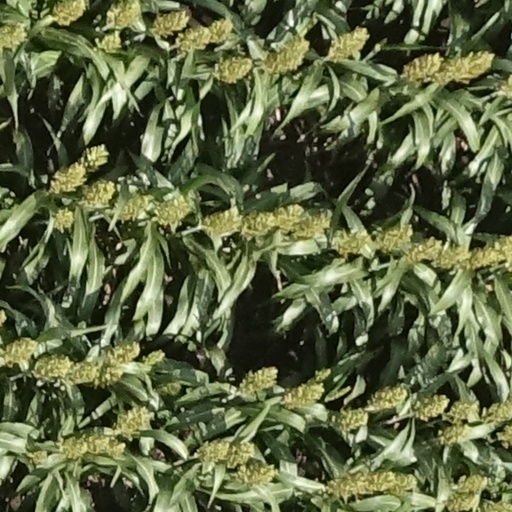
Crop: sorghum